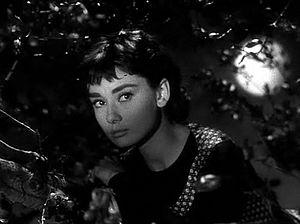
Sabrina est un film américain réalisé par Billy Wilder, sorti en 1954.